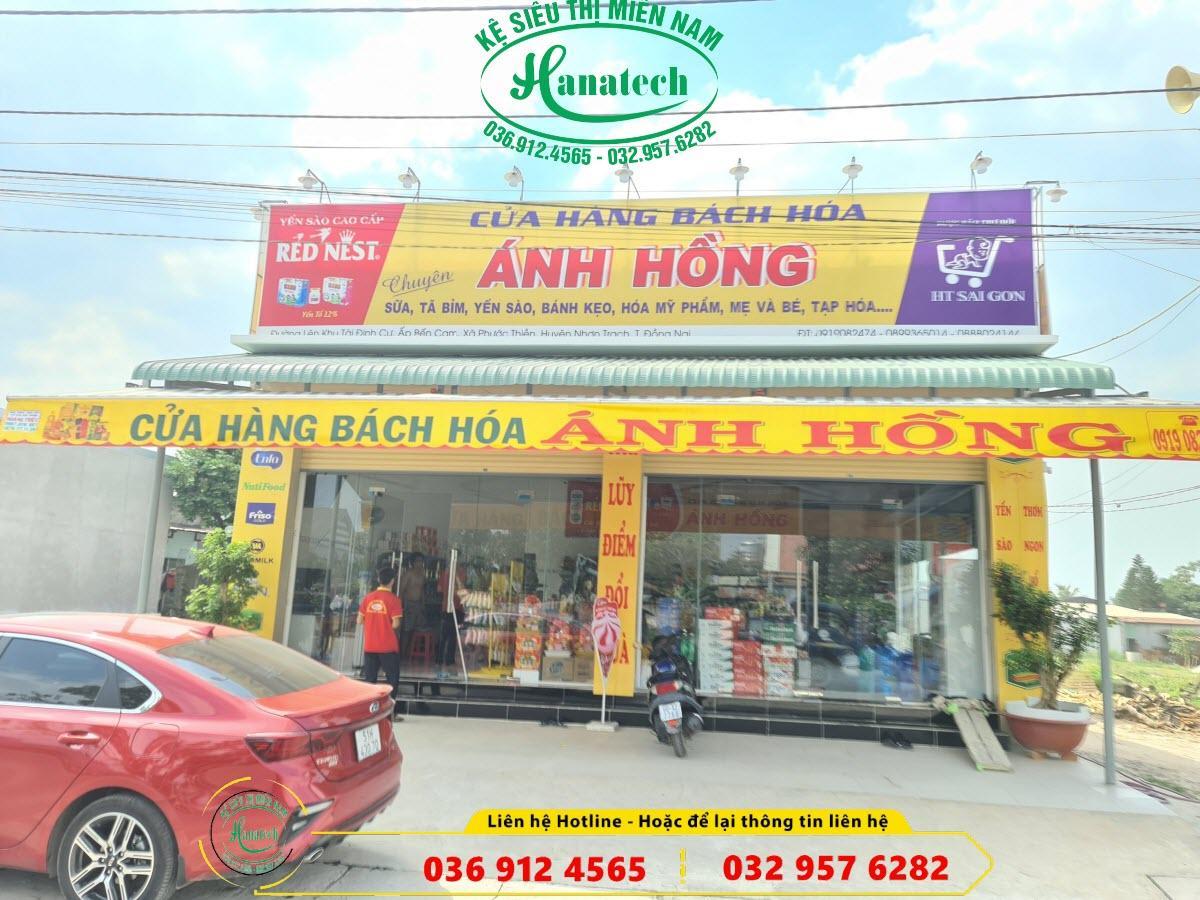
đây là hình ảnh được chụp ở phía trước của một cửa hàng bách hoá